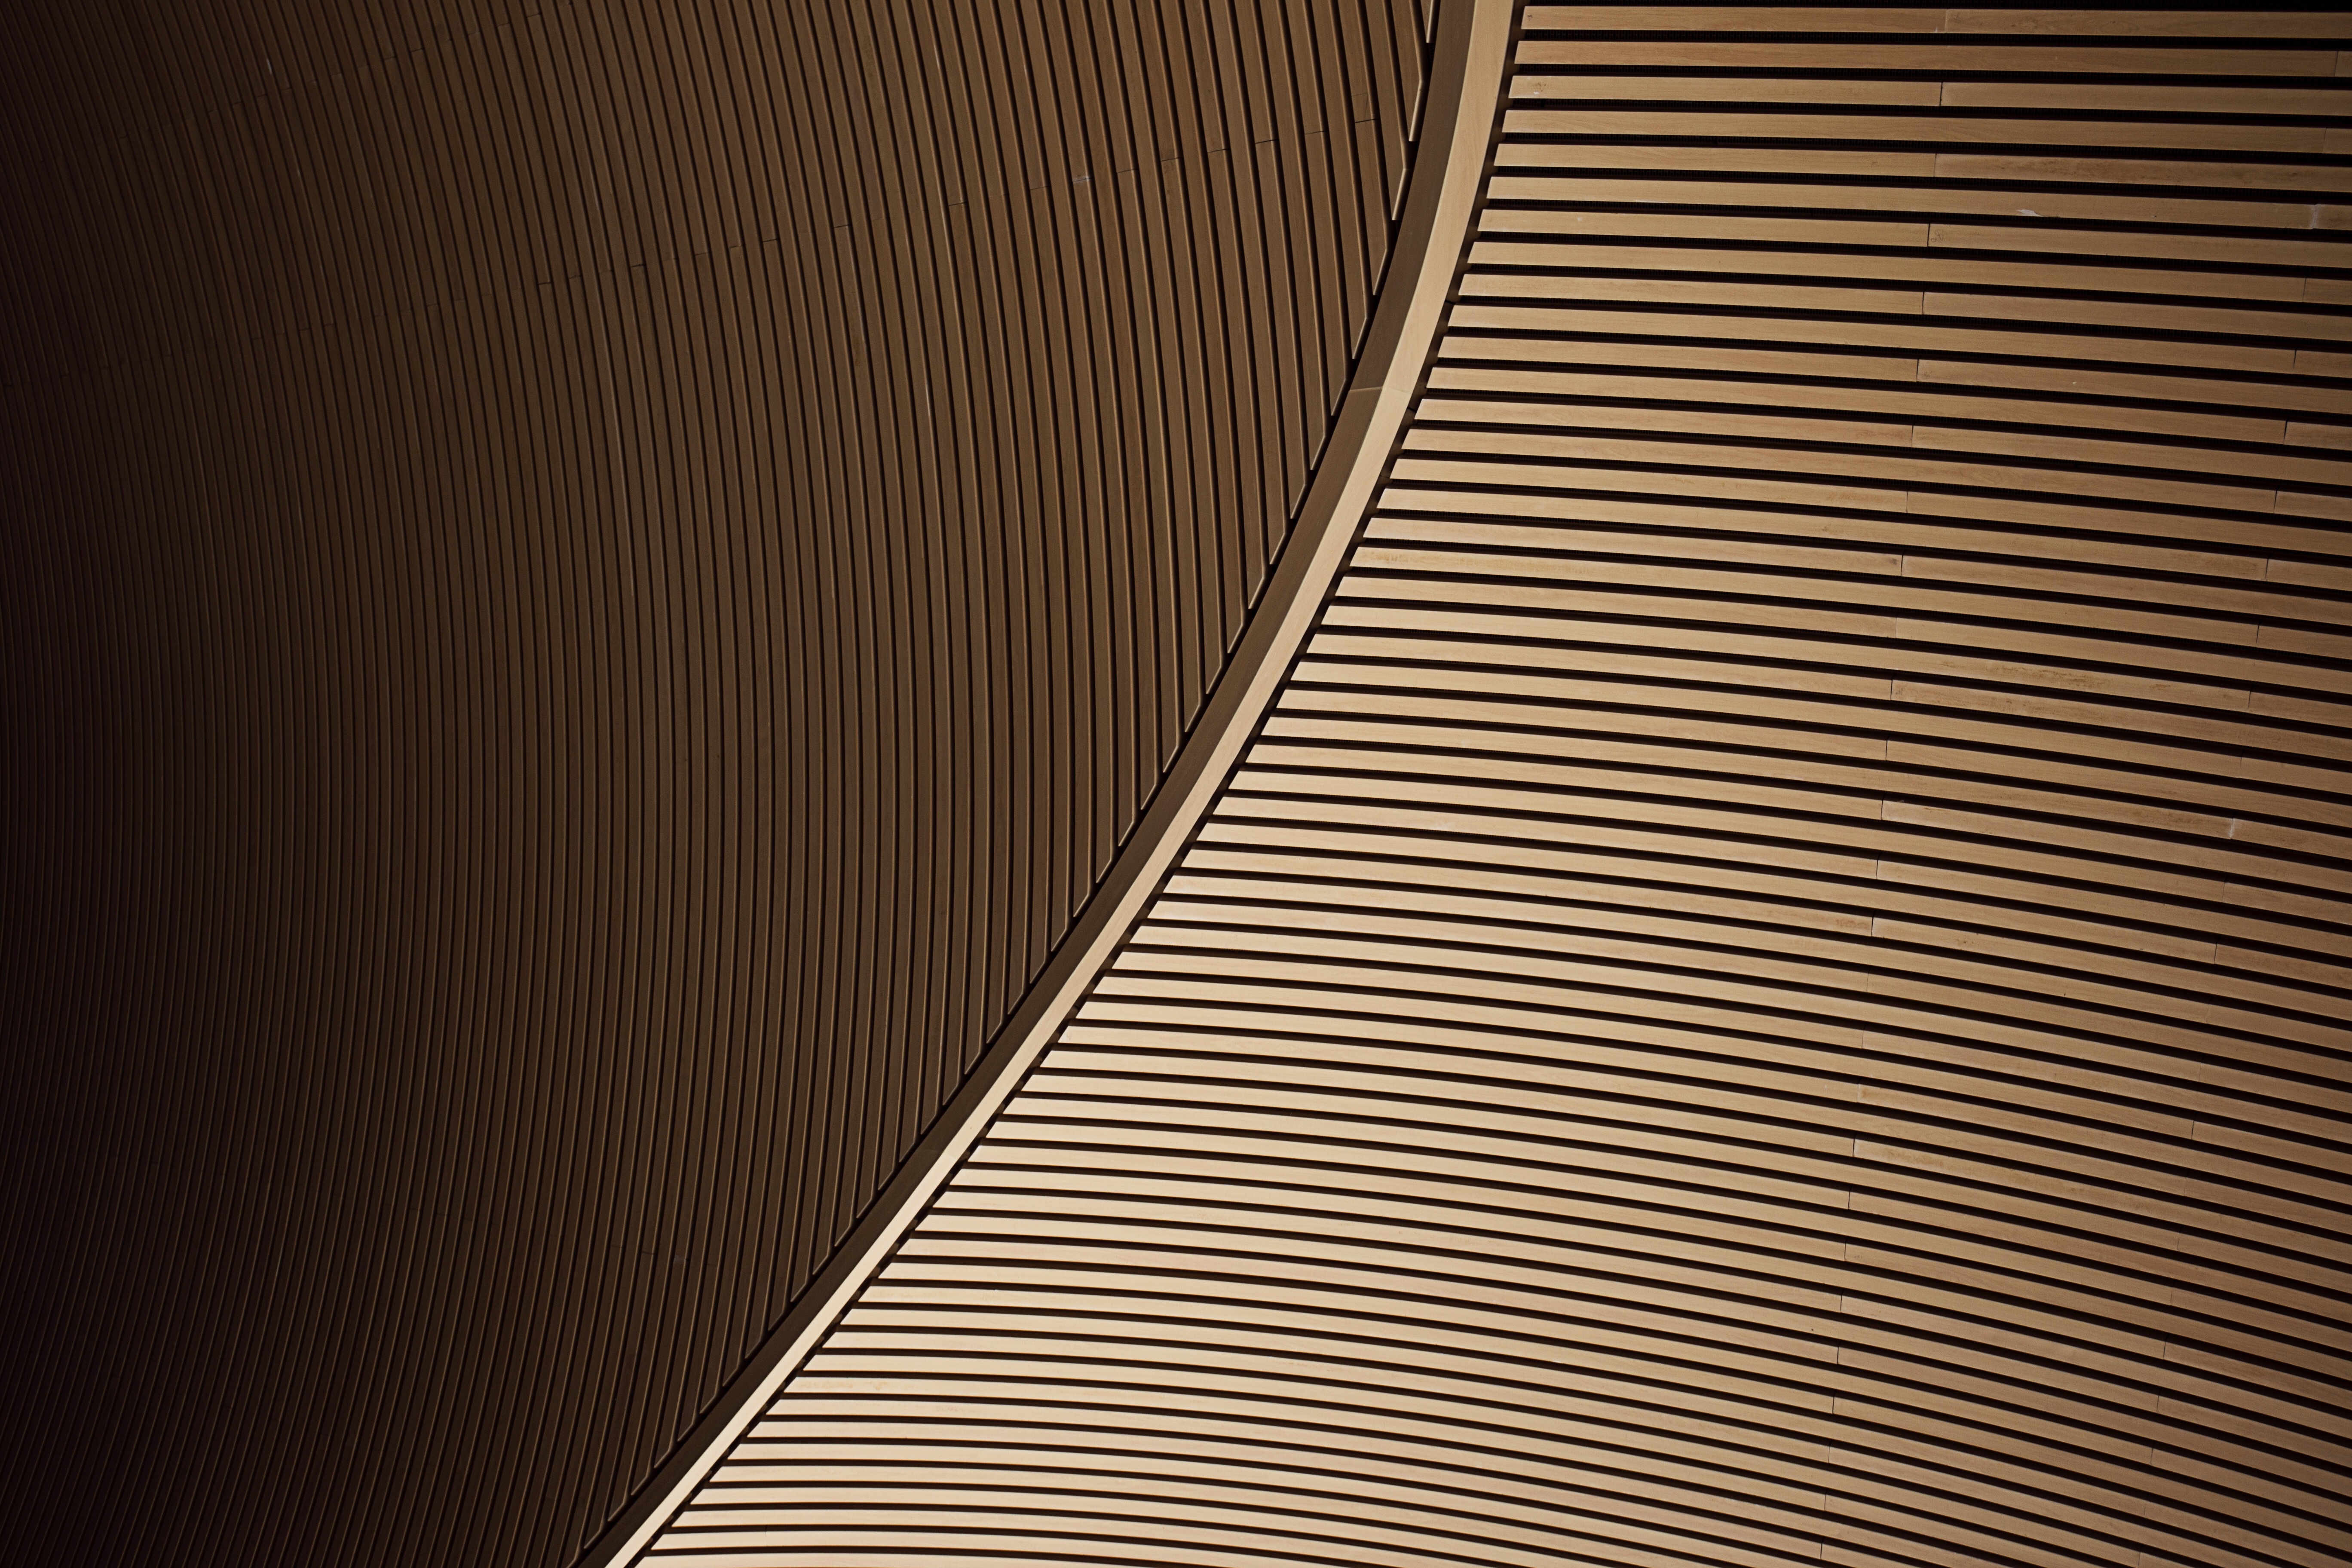
wing, light, wood, texture, floor, ceiling, pattern, line, brown, black, material, circle, interior design, close up, design, detail, shape, plywood, string instrument, window covering